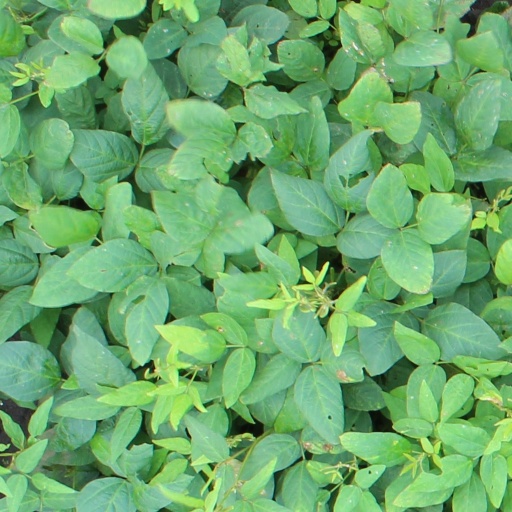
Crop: soybean